South Street Seaport

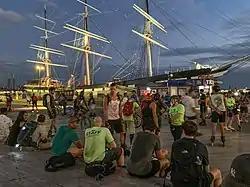
Wednesday Night Skate NYC stopping by Pier 16 in front of Wavertree

Peter Stanford and his wife Norma cofounded the Friends of South Street in 1966. The next year, Peter began advocating for the creation of a museum around South and Fulton streets. The museum was tentatively planned to include a rigger docked permanently at Pier 16, as well as a series of buildings in a three-block area around South, Fulton, Front, and Beekman streets. At the time, the New York State Legislature had already passed legislation to permit a museum on Schermerhorn Row, near South and Fulton streets. The newly-formed South Street Seaport Museum met in June 1967 to discuss the plans, which city officials viewed as a long-shot proposal due to the large number of approvals and permits required. The "Titanic Memorial", formerly mounted atop the Seamen's Church Institute building near Coenties Slip, was gifted to the museum in 1968, though the memorial would not be dedicated for another eight years.